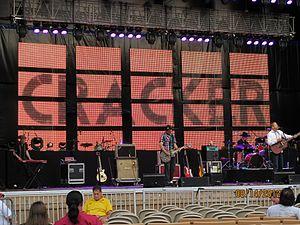
Cracker est un groupe de rock alternatif américain, originaire de Redlands, en Californie. Il est formé en 1991 par le chanteur David Lowery et le guitariste Johnny Hickman. Cracker adopte plusieurs styles comme le rock, le post-grunge, la country, le blues et le folk. Leur musique passe de douces ballades à des morceaux énergiques.